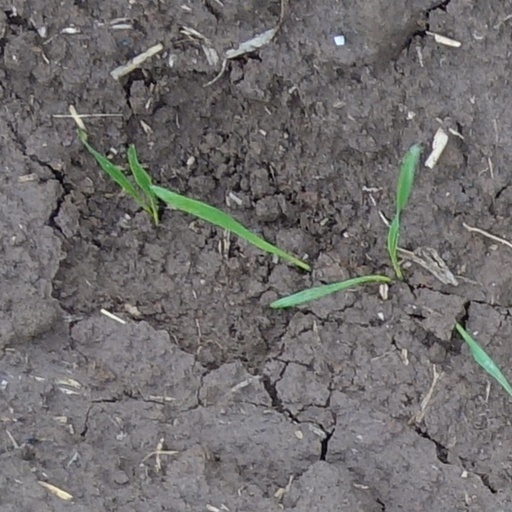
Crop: wheat